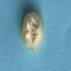
Maize quality: Bad